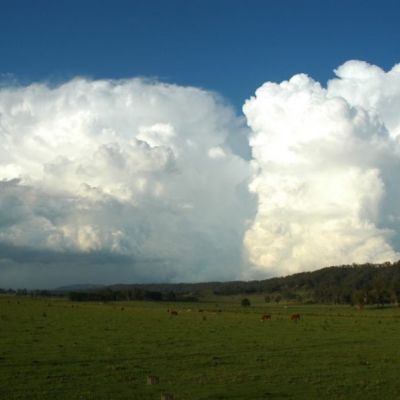
Cloud type: Cumulonimbus (Cb)